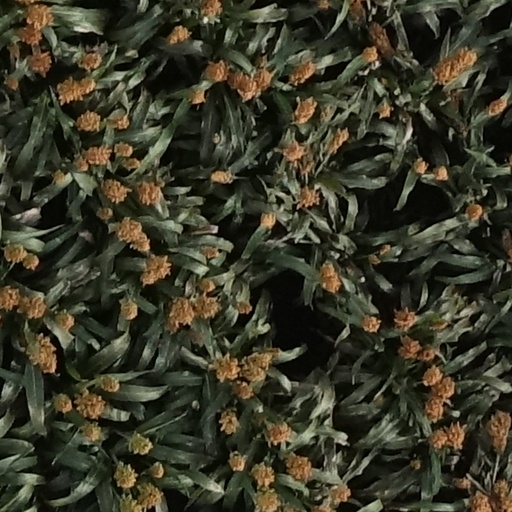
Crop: sorghum